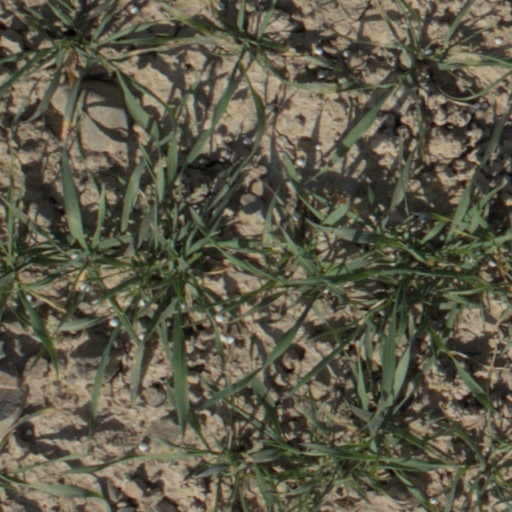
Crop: wheat